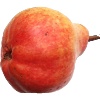
Label: Pear Red 1